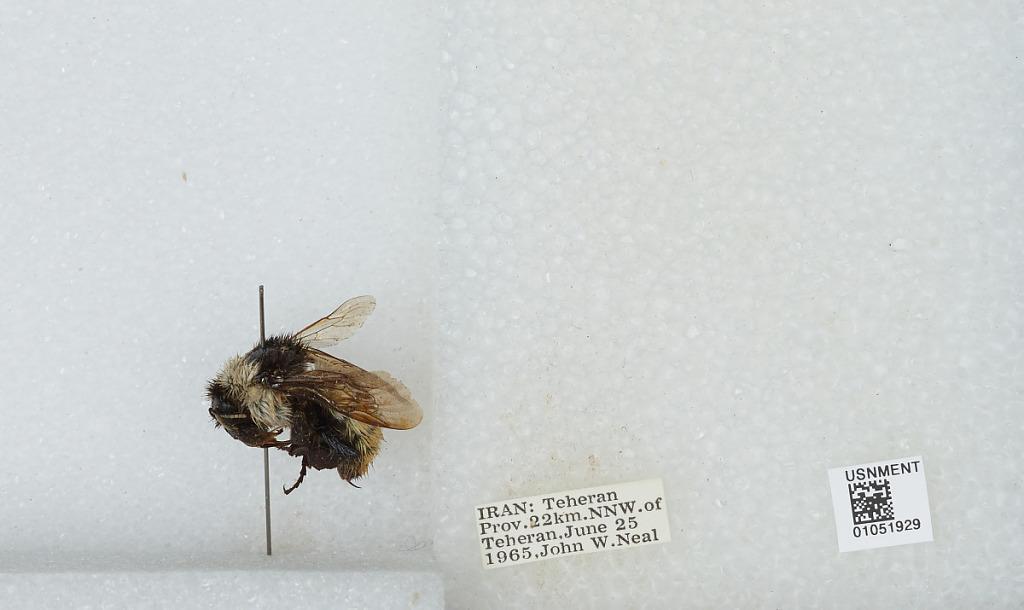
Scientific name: Bombus sp.
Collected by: J. Neal
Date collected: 1965-6-25
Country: Iran
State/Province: Tehran
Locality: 22 kilometers North Northwest of Tehran
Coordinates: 35.9638, 51.2052